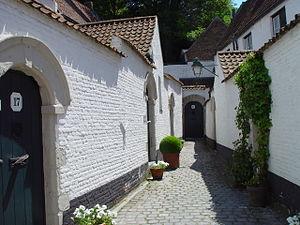
Un béguinage est un lieu où vivait une communauté religieuse laïque de béguines. Les logements étaient généralement regroupés en une ou deux rangées de petites maisons reliées par des coursives, le tout habituellement réuni autour d'une cour, où se trouvait un jardin, et d'une chapelle. Ils formaient de véritables villages dans la ville et ont été particulièrement nombreux en Flandre et aux Pays-Bas.
Cette page regroupe l'ensemble des monuments classés de la ville de Courtrai.
Le béguinage Sainte-Élisabeth de Courtrai est un béguinage fondé en 1238 à Courtrai par la comtesse de Flandre Jeanne de Constantinople. Les quarante-et-une maisonnettes actuelles, toutes blanchies à la chaux, datent du XVIIᵉ siècle. Le béguinage possède la particularité d’avoir été construit tout près du centre de la ville. C'est un béguinage très attachant avec ses ruelles pavées bordées de maisonnettes. Il fait partie des béguinages flamands inscrits sur la liste du patrimoine mondial de l'UNESCO.